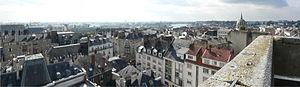
Ancien observatoire de la Marine - Nantes - Depuis la terrasse de l'ancien observatoire astronomique de la Marine vue panoramique vers le Sud / Sud-Ouest This building is inscrit au titre des Monuments Historiques. It is indexed in the Base Mérimée, a database of architectural heritage maintained by the French Ministry of Culture,
L'ancien observatoire astronomique de la Marine de Nantes est un bâtiment situé au nᵒ 18 de la rue Flandres-Dunkerque-40 à Nantes, en France. Bâti au début du XIXᵉ siècle, il fait partie des bâtiments de l'ancienne école d'hydrographie, en activité de 1827 à 1887.